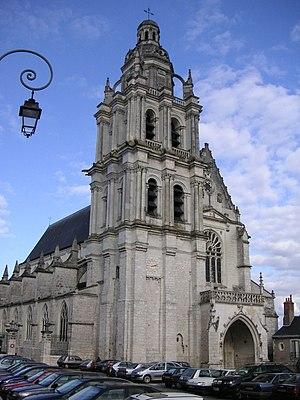
Les listes suivantes recensent les cathédrales catholiques de France.